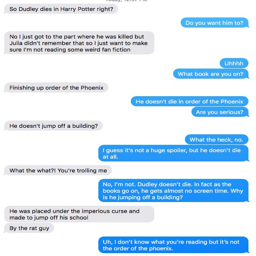
the texts between person and novelist